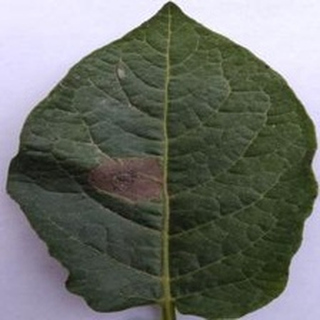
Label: potato_late_blight